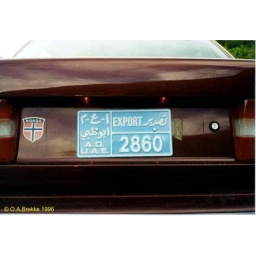
**license plates on a car in the United Arab Emirates Country.**